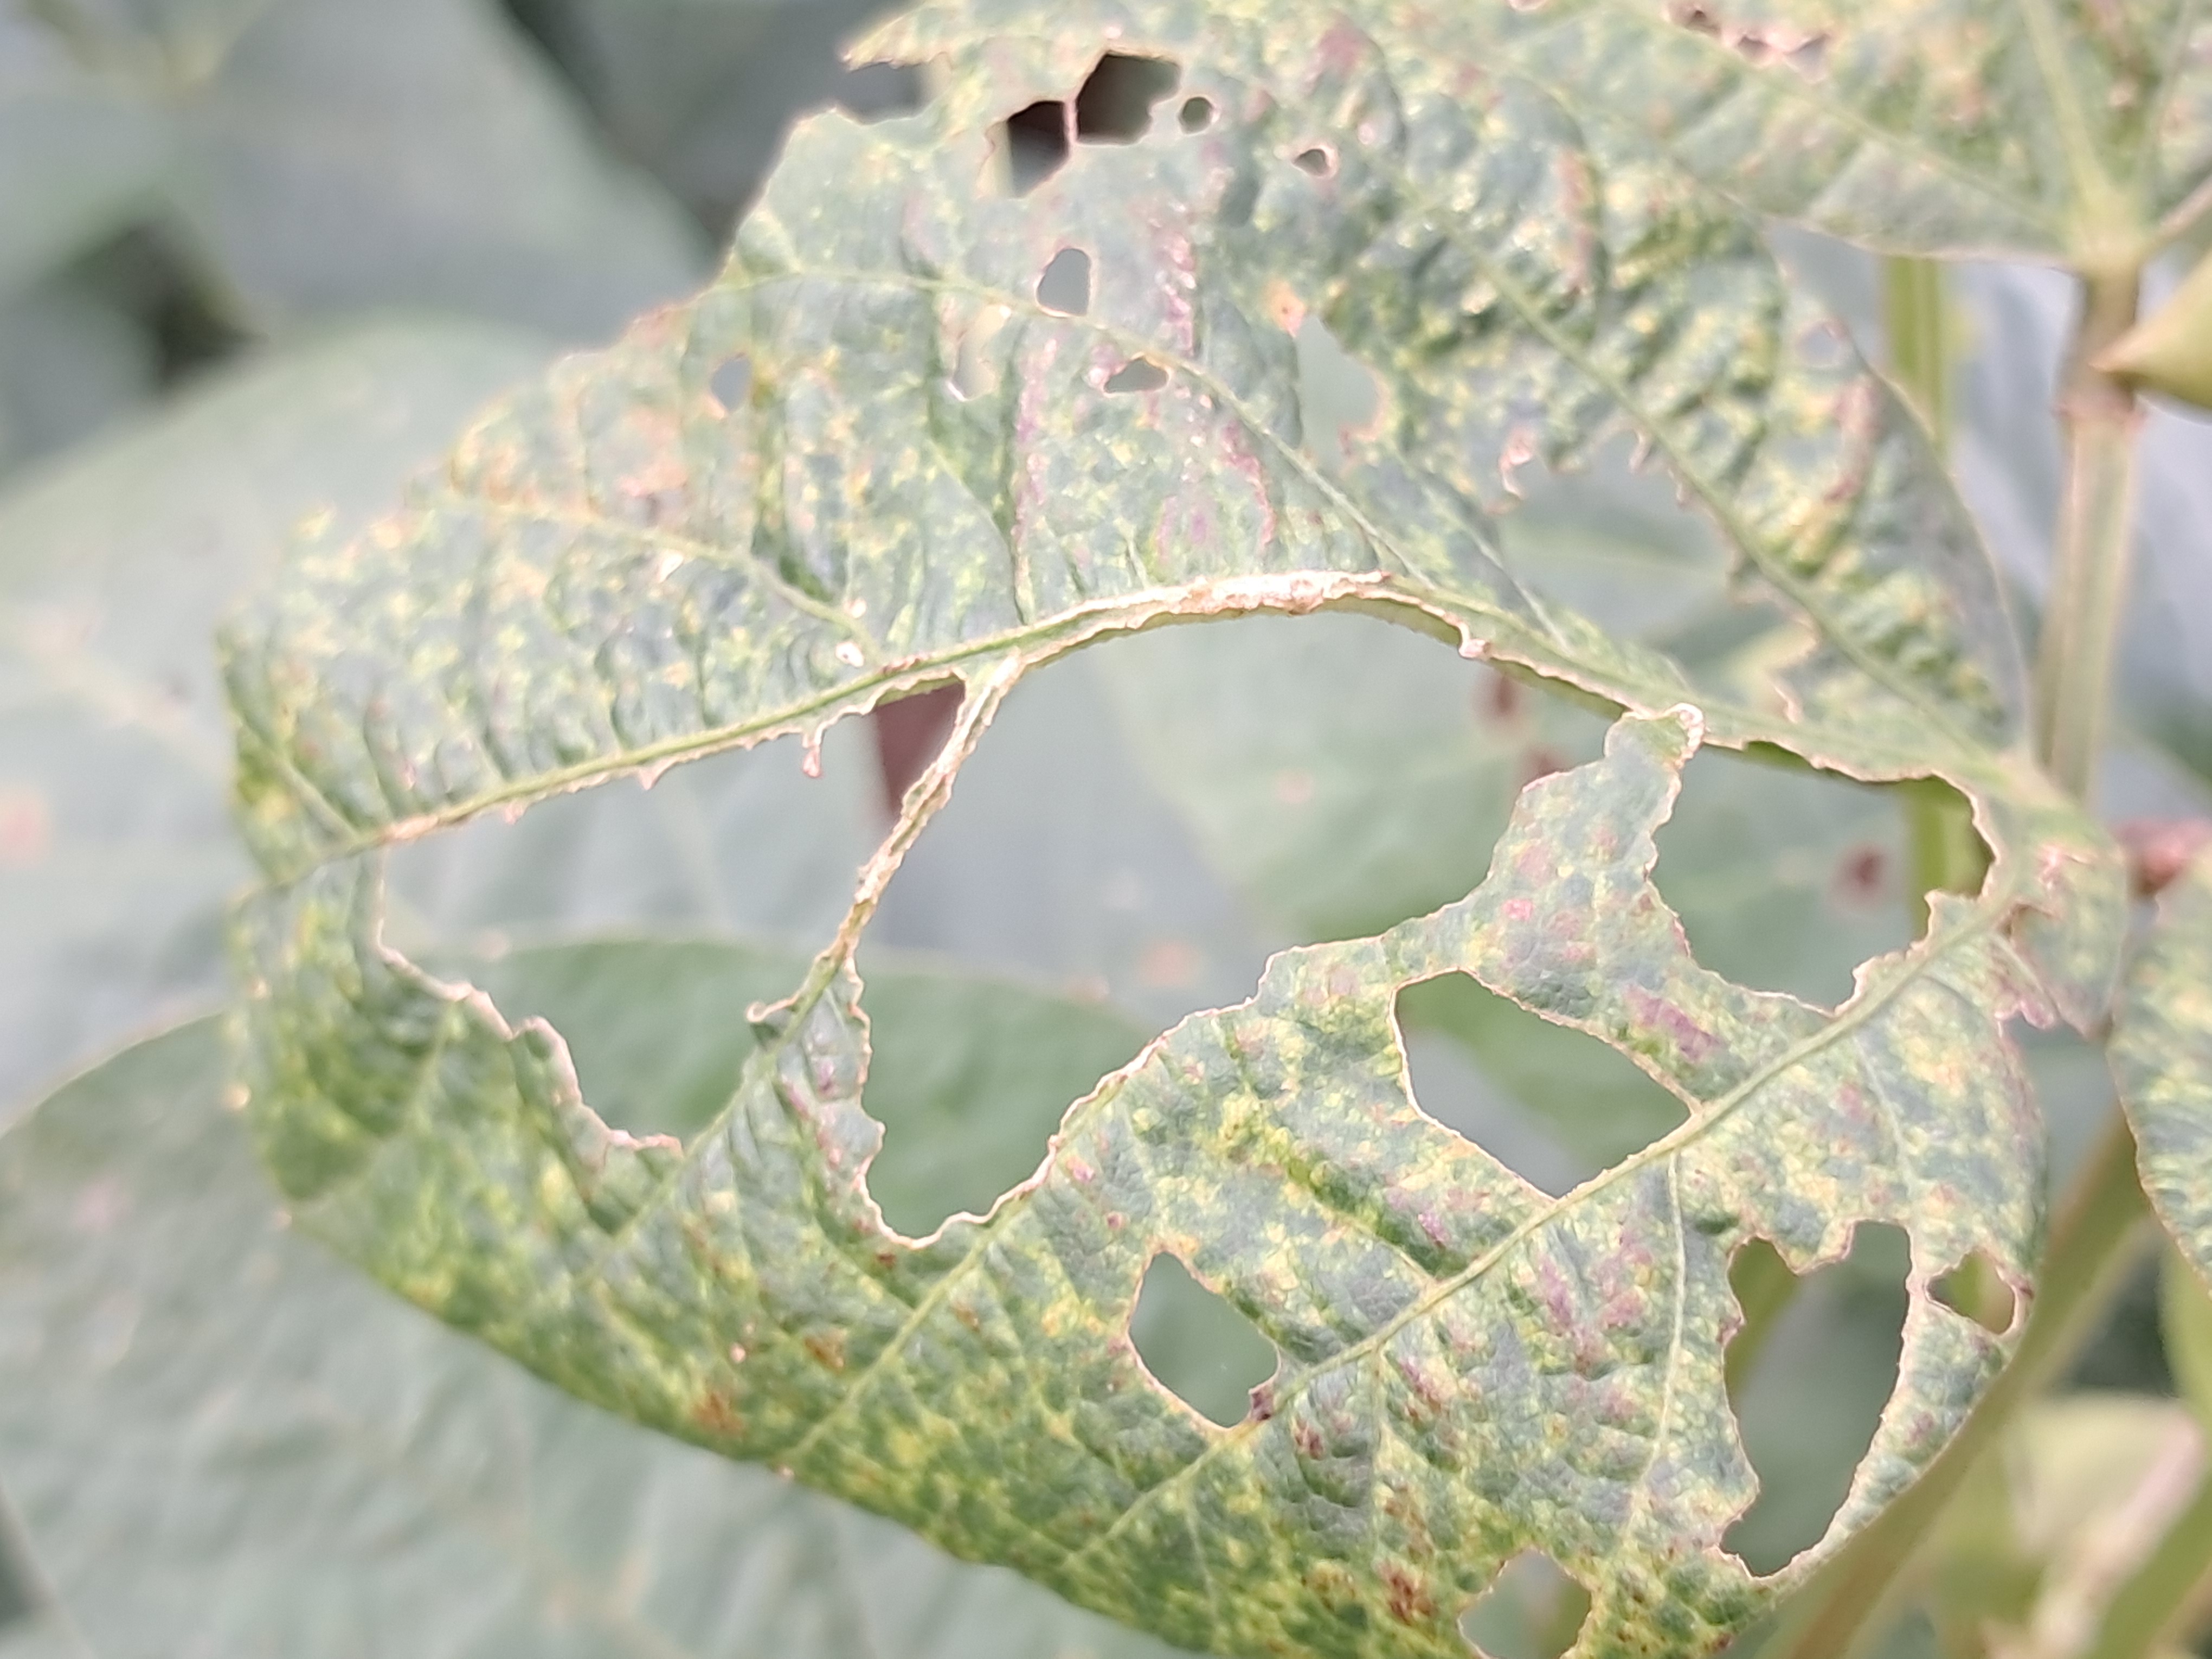
Label: Caterpillar_Semilooper_Pest